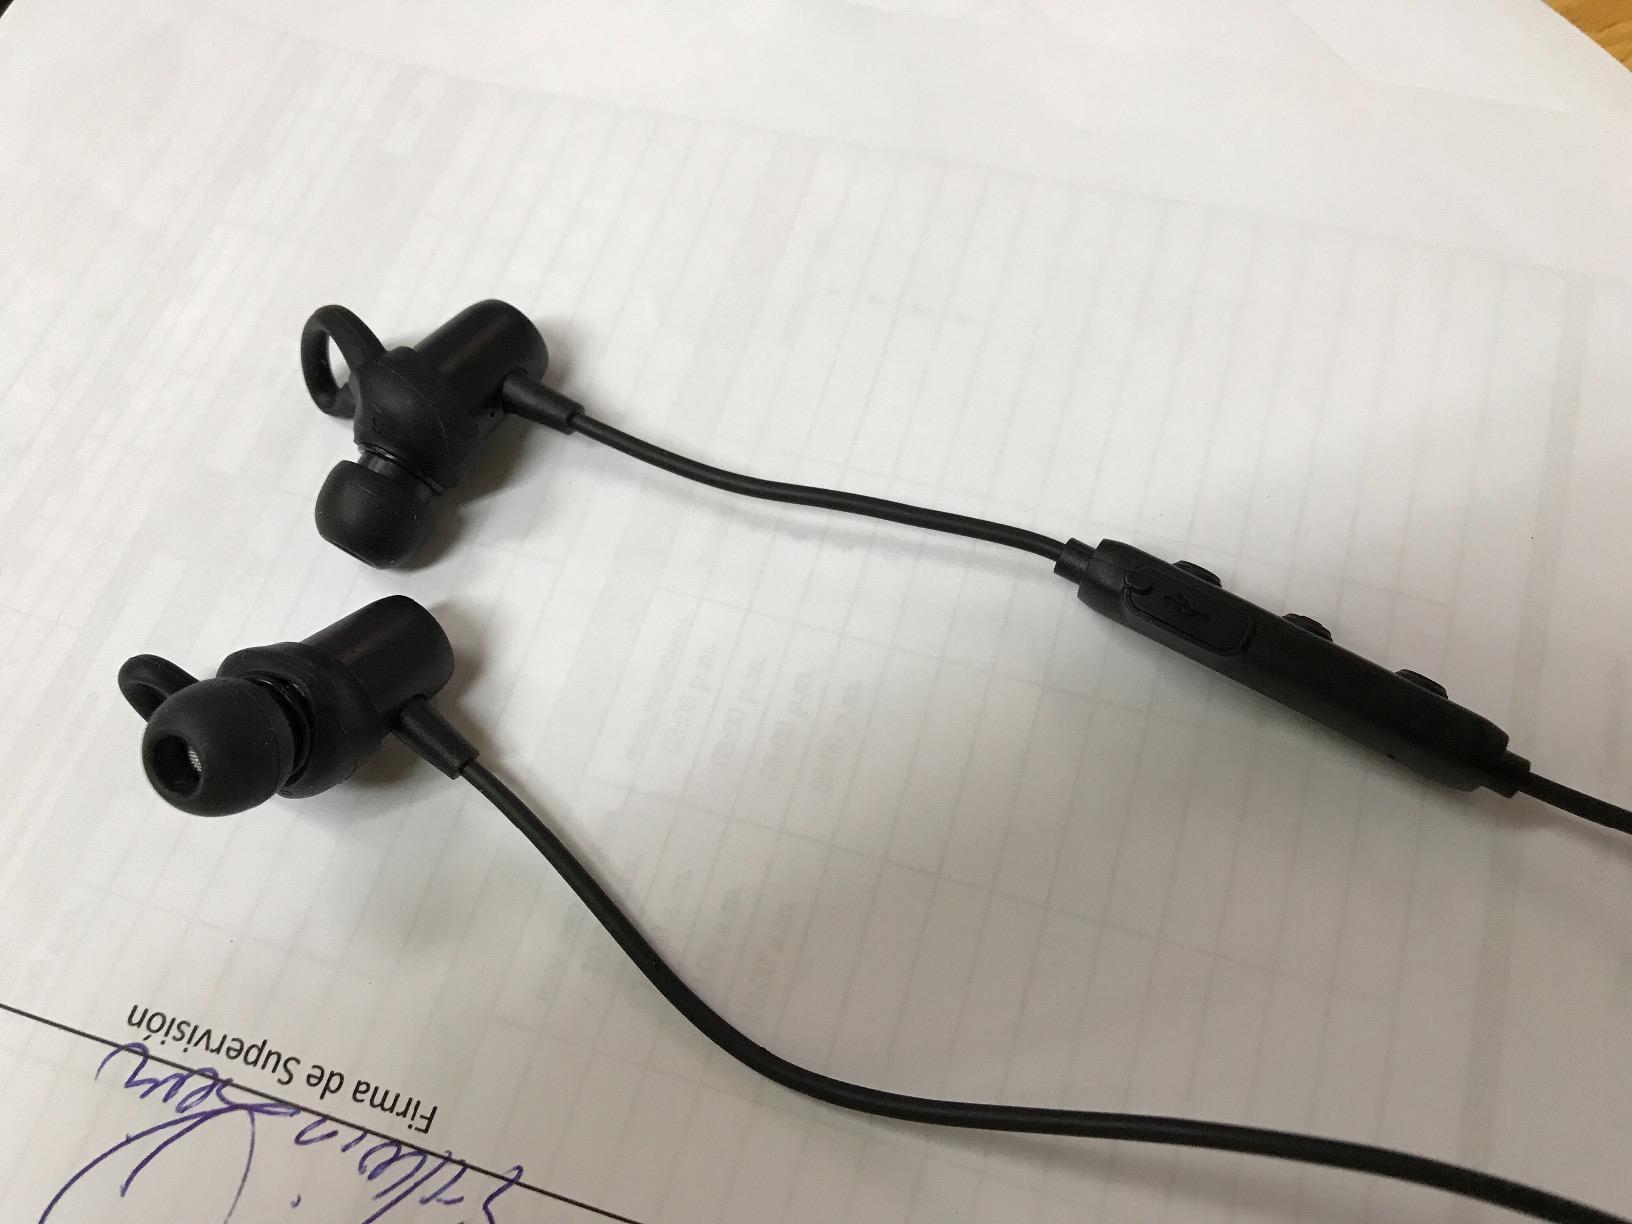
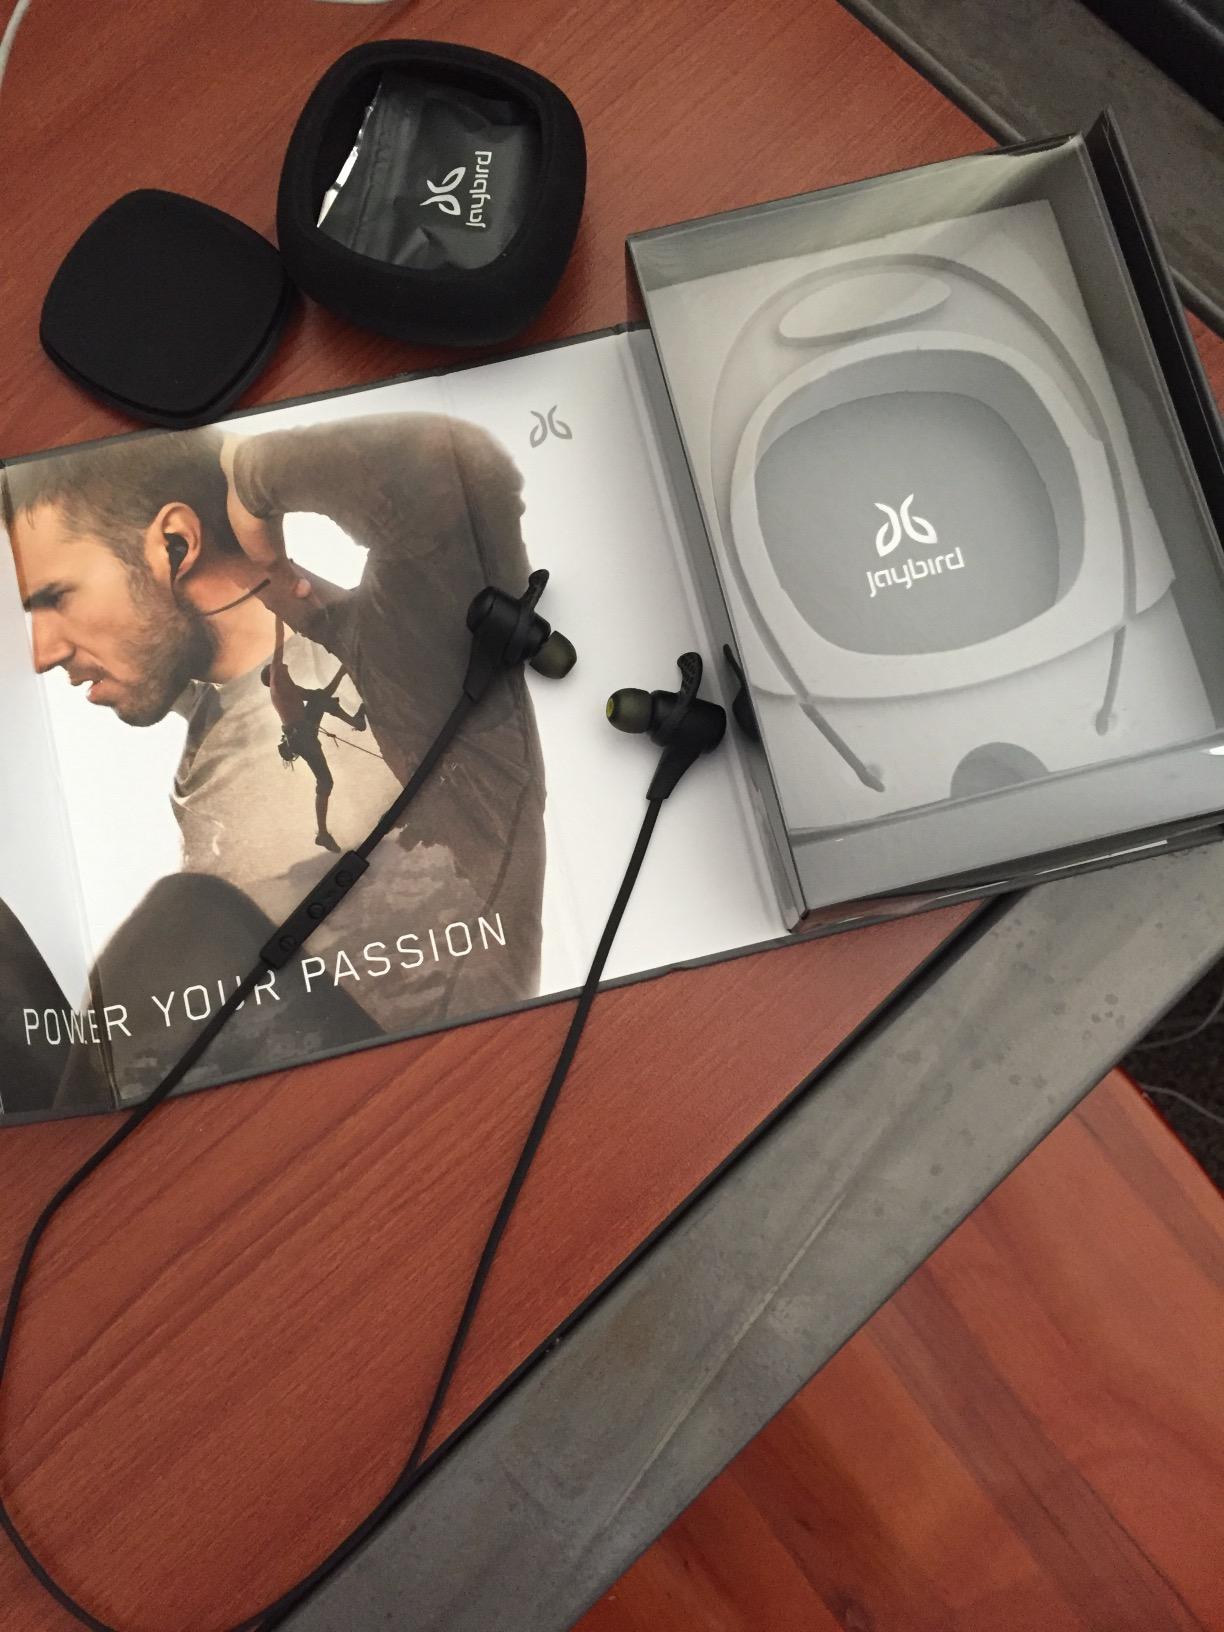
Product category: headphones
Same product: no